Valerie French (actress)

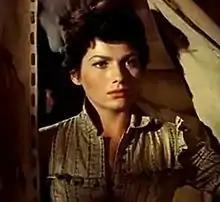
French in the 1956 film "Jubal"

Valerie French (born Valerie Harrison; 11 March 1928 [or 1932] – 3 November 1990) was an English film and stage actress whose career began in 1954.